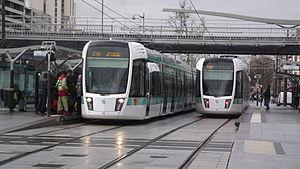
La ligne 3b du tramway d'Île-de-France, plus simplement nommée T3b, est une ligne du tramway d'Île-de-France reliant, dans Paris, la porte de Vincennes à la porte d'Asnières. Elle est ouverte le 15 décembre 2012 entre porte de Vincennes et porte de la Chapelle, dans la continuité de la ligne T3a, prolongée à la même date de la porte d'Ivry à la porte de Vincennes. La ligne T3b, étendue jusqu'à la porte d'Asnières le 24 novembre 2018, est exploitée par la Régie autonome des transports parisiens.